Keșco

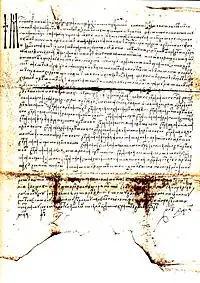
Family certificate from Feb. 16, 1428 confirming their hereditary nobility and their estates issued by Prince Alexander I "the Good" of Moldavia

The House of Keșco (Cheșco/Keșcu/Cheșcu), was an ancient Moldavian Boyar noble family whose members held significant positions in Moldavia and later in the Russian Empire and Romania. Most notable member was Natalia Keshko, who became first modern Queen of Serbia.